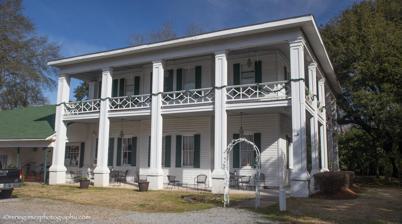
Building: Melady House
Country: United States of America
Year built: 1905
Historic house in Louisiana, United States United States historic place Melady House U.S. National Register of Historic Places Melady House in 2019 Melady House Location of house in Louisiana Show map of Louisiana Melady House Location in the United States Show map of the United States Location 5800 England Dr., Alexandria, Louisiana Nearest city Alexandria, Louisiana Coordinates 31°19′53″N 92°30′40″W / 31.33139°N 92.51111°W / 31.33139; -92.51111 Area 3.6 acres (1.5 ha) Built c. 1905 Architectural style Colonial Revival NRHP reference No. 96000160 Added to NRHP 23 February 1996 Melady House is a historic house in Alexandria, Louisiana . The house is located at 5800 England Drive. It was built c. 1905 in Rapides Parish in the Colonial Revival style. The property was added to the National Register of Historic Places on February 23, 1996. See also Historic preservation National Register of Historic Places in Rapides Parish, Louisiana References